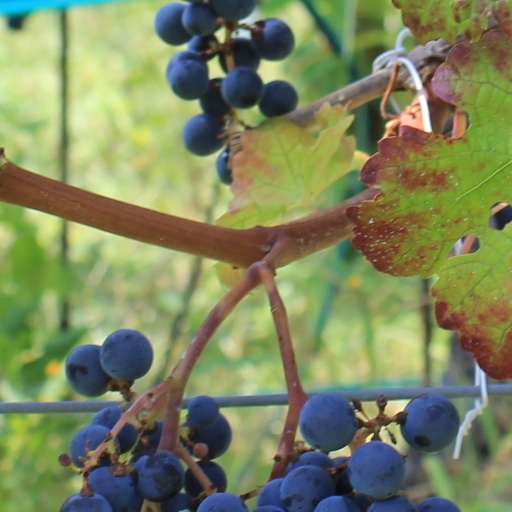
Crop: grape